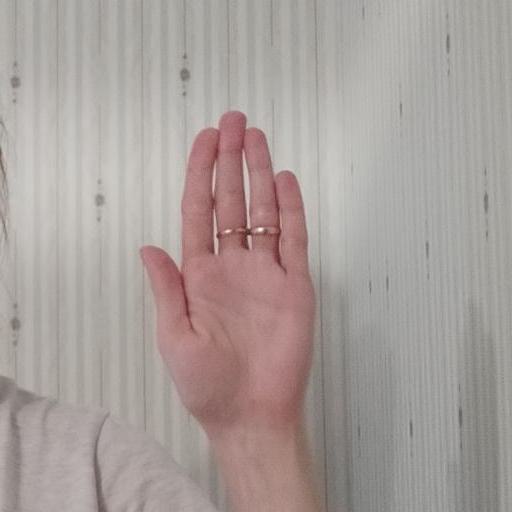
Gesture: stop